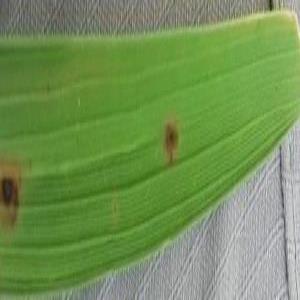
Disease: Brownspot